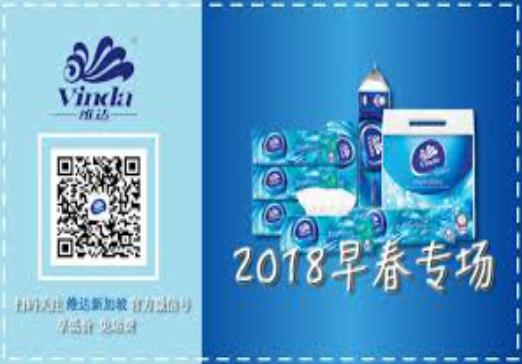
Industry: Necessities